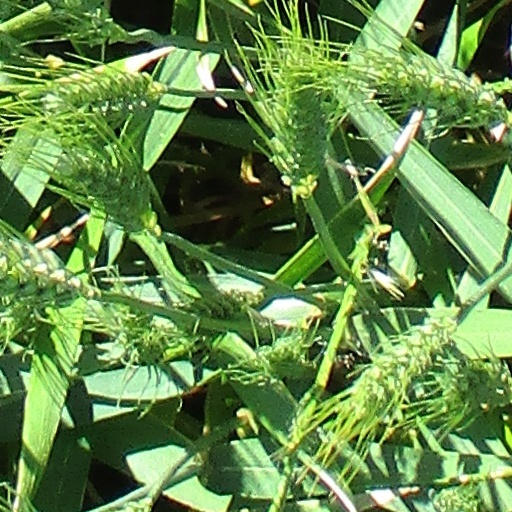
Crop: wheat